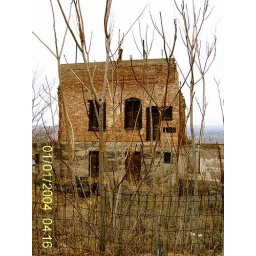
This building sat on the edge of a hill in Jerome, Arizona. It sits along a busy street in the middle of town.